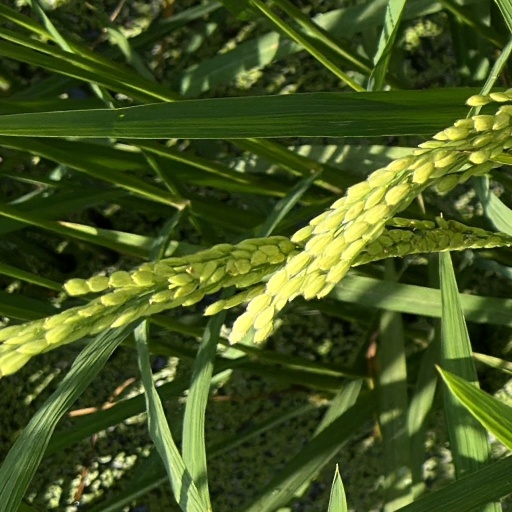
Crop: rice